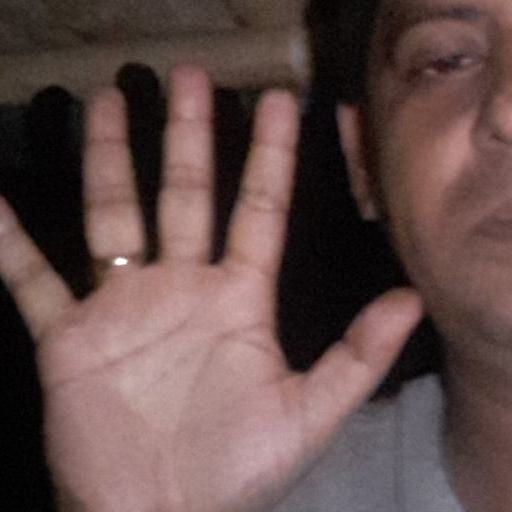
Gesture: palm